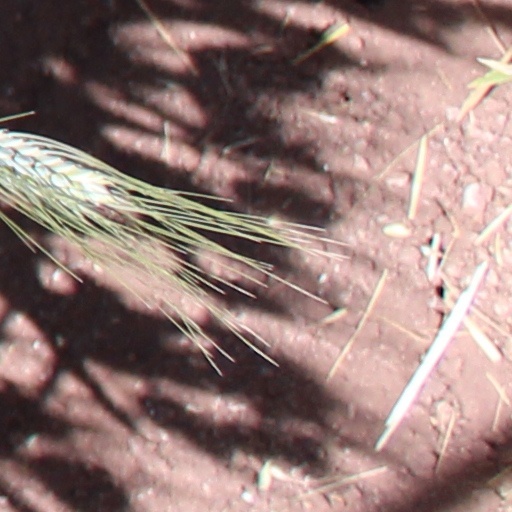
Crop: wheat